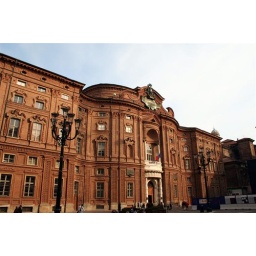
A huge building we passed on our way to the train station in Turin.